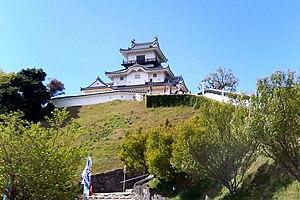
Les cent châteaux japonais remarquables est une liste dressée en 2006 par la Fondation des châteaux japonais sur des critères d'importance culturelle, historique et de signification régionale.
Le château de Kakegawa est un château japonais qui sert de siège à différents fudai daimyo qui règnent sur le domaine de Kakegawa de la province de Tōtōmi, dans ce qui est à présent la ville de Kakegawa, préfecture de Shizuoka.